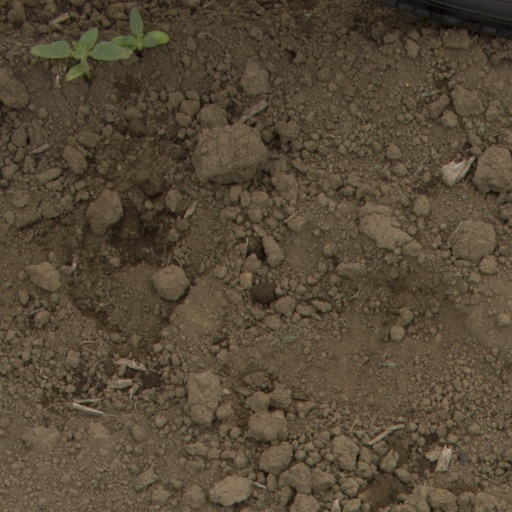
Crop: Jerusalem artichoke